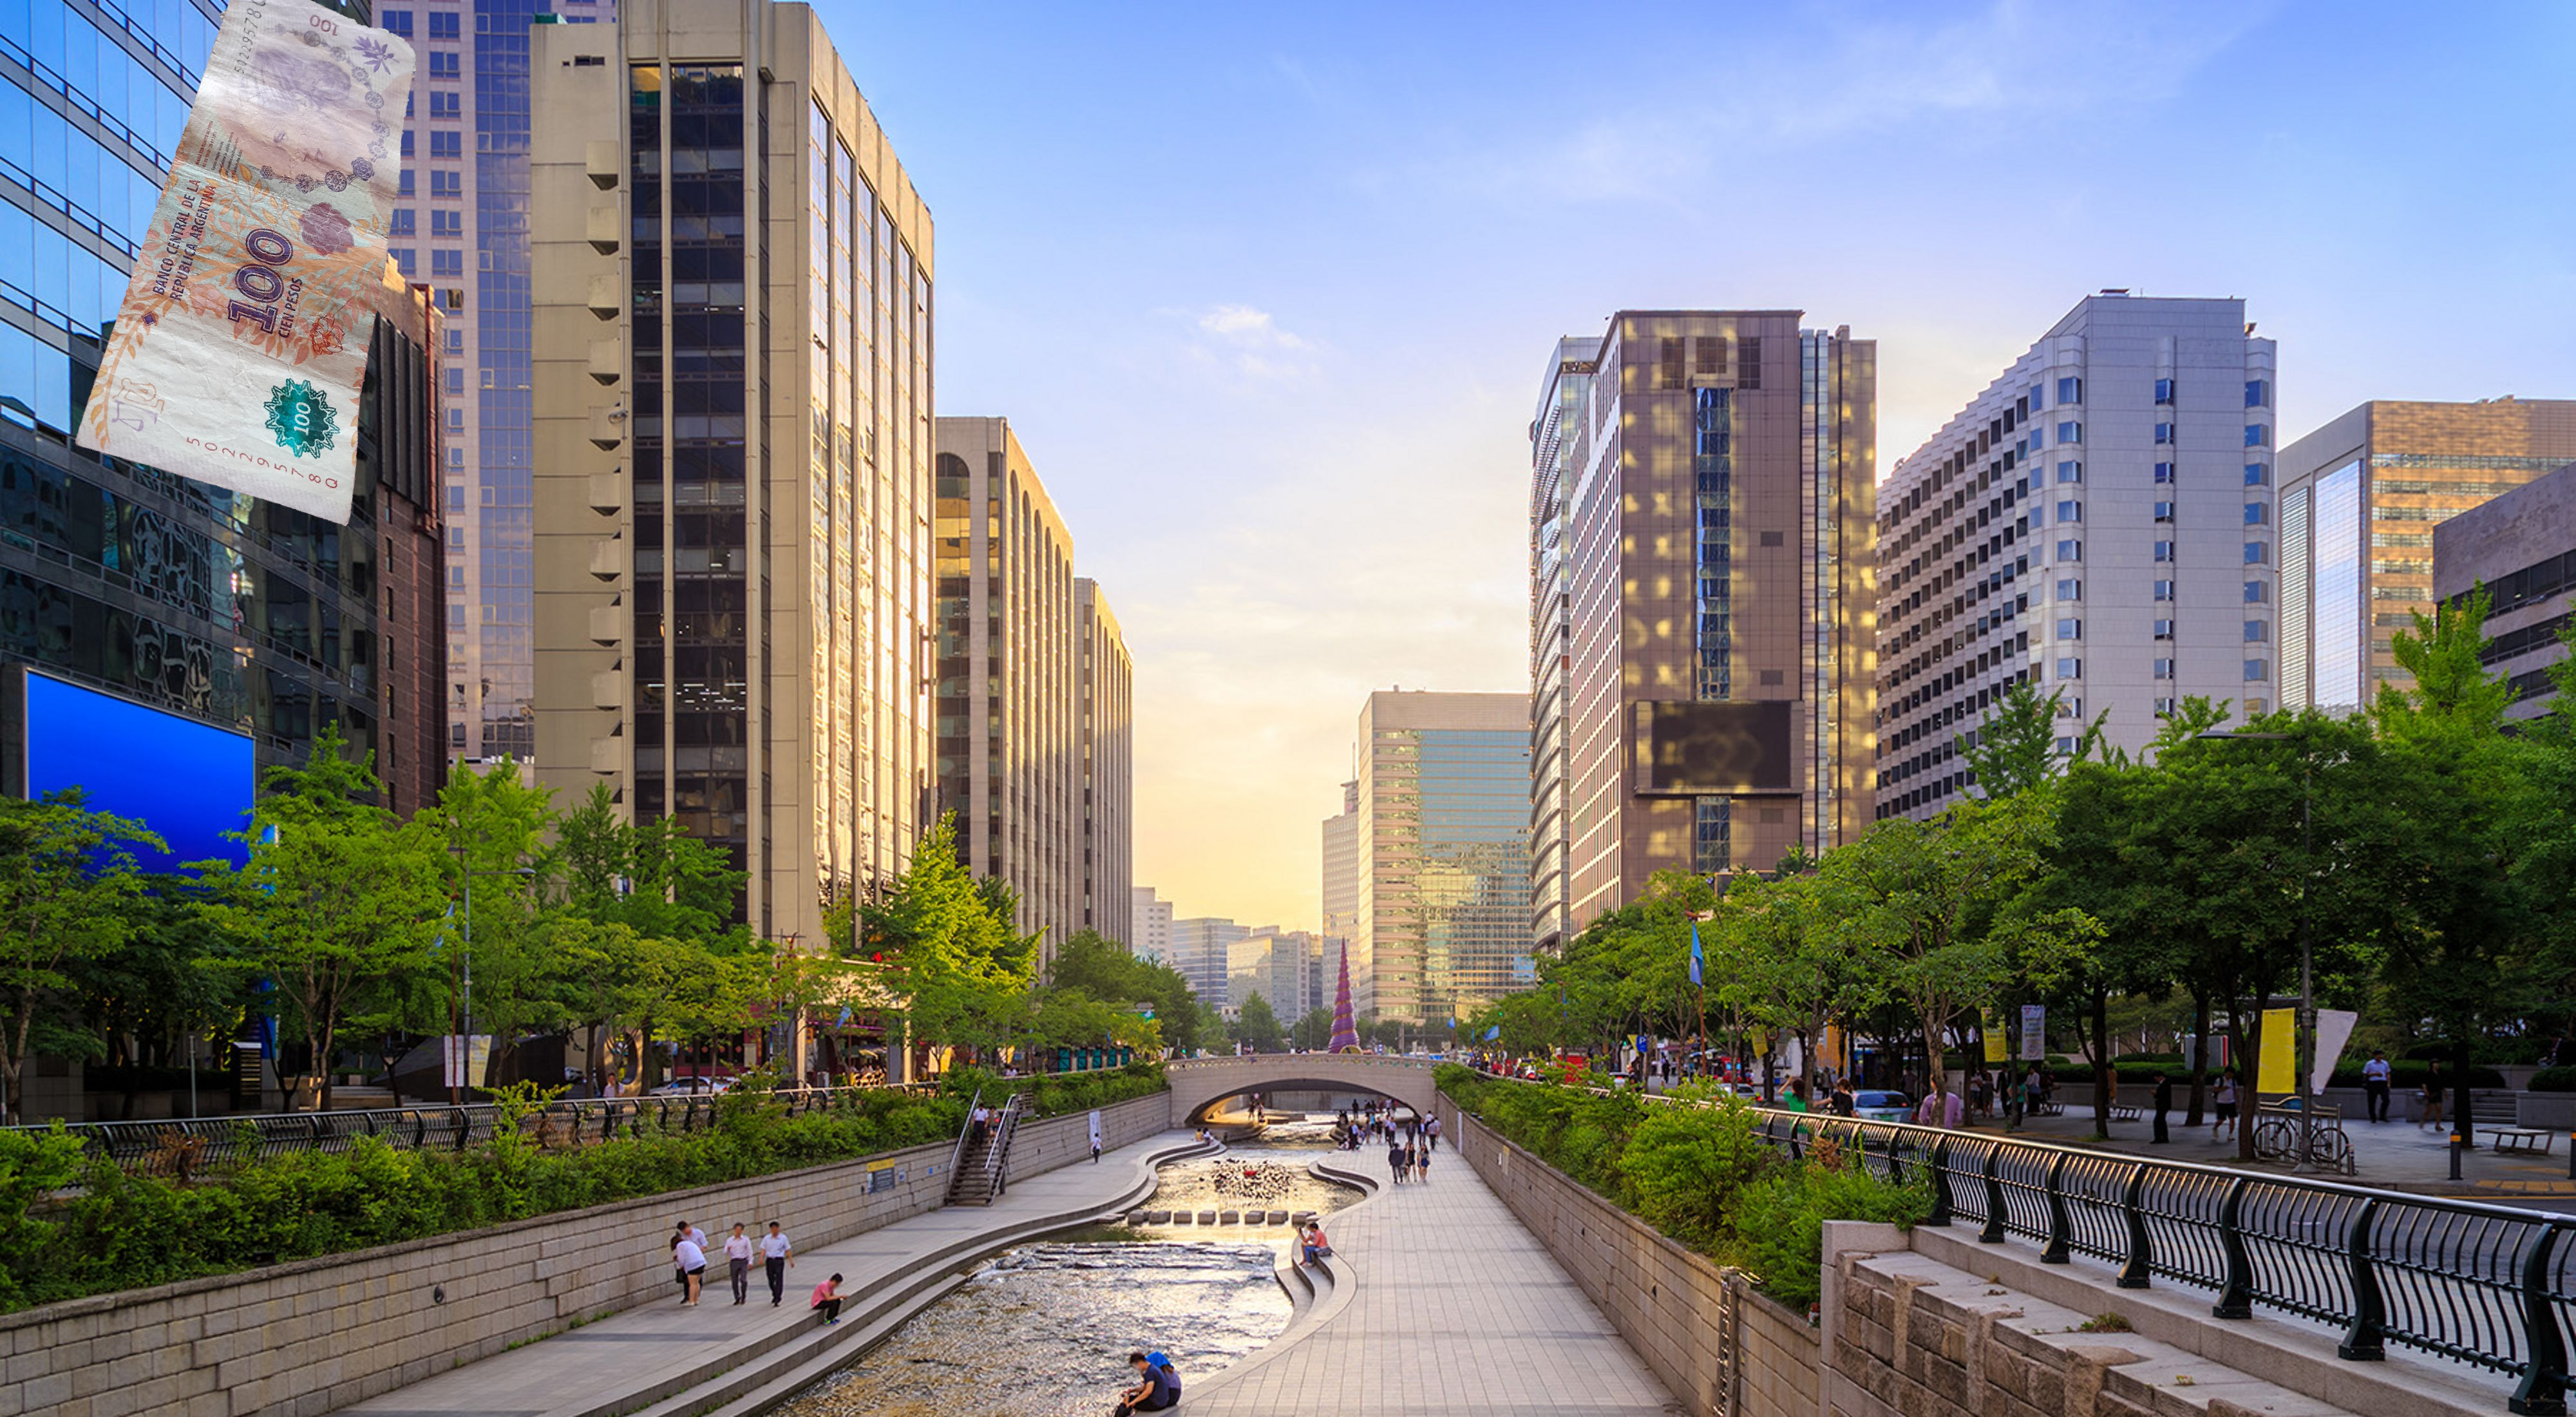
Denominación: 100